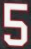
Number: 5